607

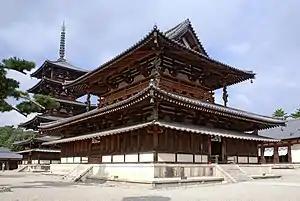
The Hōryū-ji Buddhist temple (Japan)

Year 607 (DCVII) was a common year starting on Sunday of the Julian calendar. The denomination 607 for this year has been used since the early medieval period, when the Anno Domini calendar era became the prevalent method in Europe for naming years.